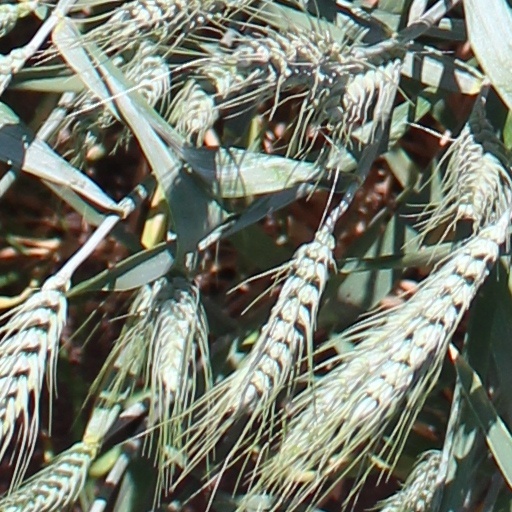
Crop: wheat